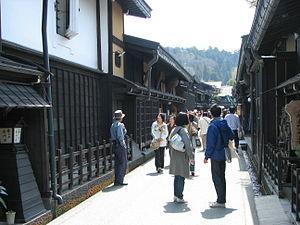
Rue du quartier Sanmachi, Takayama, préfecture de Gifu, Japon
Takayama ou Hida-Takayama est une ville située dans la préfecture de Gifu, au Japon. Du fait de ses nombreux monuments historiques, elle est surnommée la « petite Kyoto ».